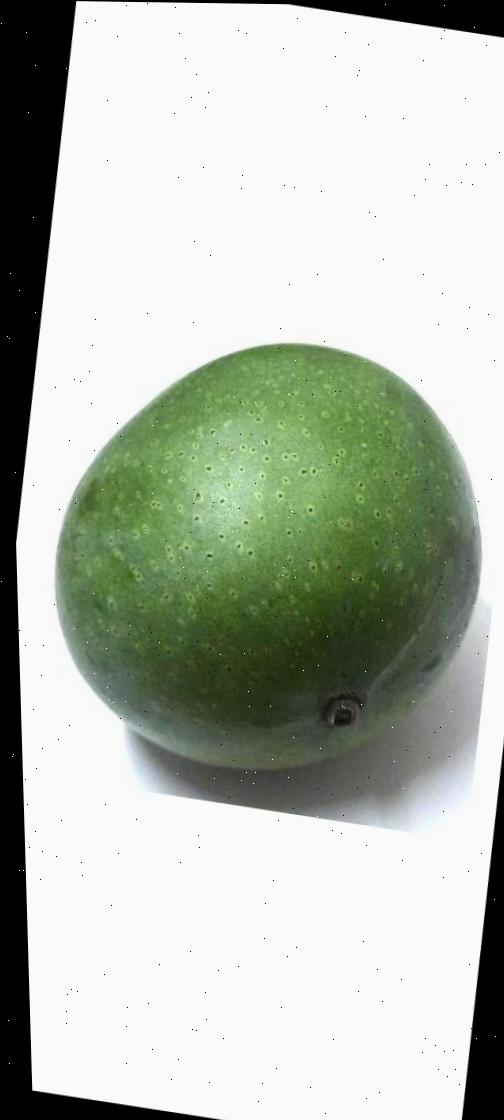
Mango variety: Ashshina Zhinuk